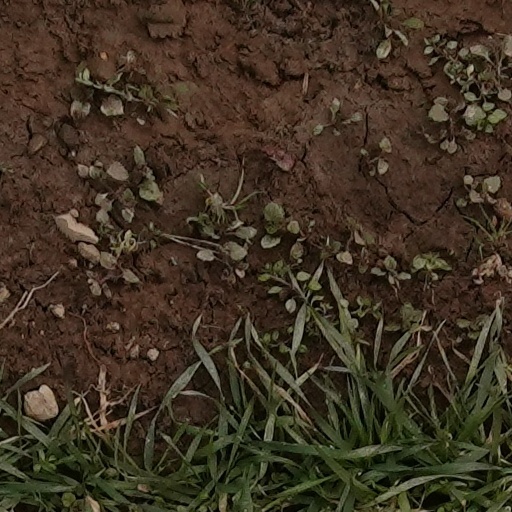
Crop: wheat